Giovanni di Bernardo Rucellai

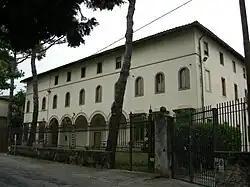
Villa lo Specchio at Quaracchi, the country estate of the Rucellai family, where "Le Api" was written

Giovanni di Bernardo wrote two tragedies, "Oreste", a paraphrase of the "Iphigenia in Tauris" of Euripides, and "Rosmunda", based on the "Hecuba" of the same author. Both were completed by early in 1516, and are often cited together with the "Sophonisba" (1515) of Gian Giorgio Trissino as being the first classical tragedies in the vernacular language that would later be called Italian; they are also the earliest works to be written in blank (unrhymed) hendecasyllables. "Rosmunda" was published in Siena in 1525, and reprinted several times in the 16th century. Despite the efforts of Benedetto Varchi to have it published, "Oreste" was not printed until it was included in the first volume of "Teatro italiano, o sia, Scelta di tragedie per uso della scena", introduced and possibly also selected by Scipione Maffei, together with Trissino's "Sophonisba", a translation by Orsato Giustiniano of the Oedipus of Sophocles, and the "Merope" of Pomponio Torelli.